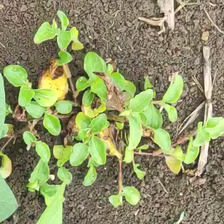
Weed species: Kena_(Commplina_benghalensio)